HMAS Bendigo (J187)

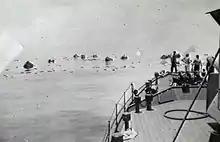
Survivors from clinging to wreckage about to be rescued by HMAS "Bendigo", 8 March 1943.

By April 1942, with convoy escorts desperately needed, five of the Australian-built corvettes including "Bendigo" were assigned to the ANZAC Area covering the eastern approaches to Australia, a zone that was shortly later reorganized into the new Southwest Pacific Area. Operations during this period included convoy duty during the Japanese submarine attacks on Australia's east coast. By September 1942, in the buildup at Port Moresby and Milne Bay in New Guinea escorting convoys and providing antisubmarine patrol. During Operation Lilliput, small convoys from Milne Bay to Oro Bay supporting the campaign at Buna-Gona, she was providing escort for the Dutch ship on 8 March 1943 when that ship came under air attack and was sunk with "Bendigo" rescuing the survivors. In Operation Accountant, a simultaneous effort with Lilliput to move the United States 162nd Infantry Regiment from Australia to the New Guinea front, the ship was one of four corvettes involved in the New Guinea convoy segment. "Bendigo" and were escorting convoy OC-86 from Melbourne to Newcastle during 11 April 1943 attack in which the cargo ship "Recina" was sunk that signalled resumption of submarine activity after a lull.